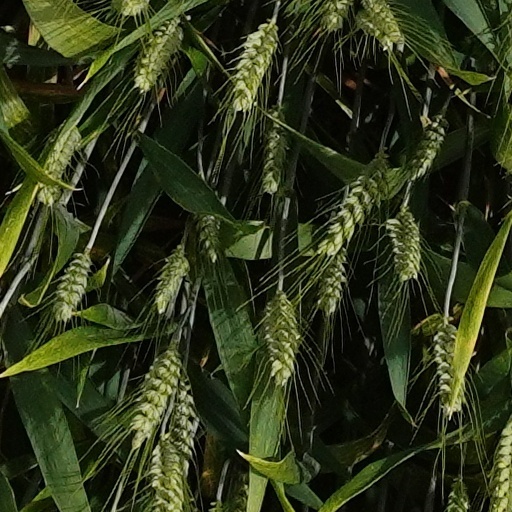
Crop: wheat